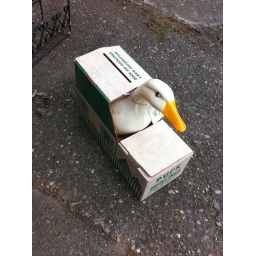
It's my duck in a box, girl